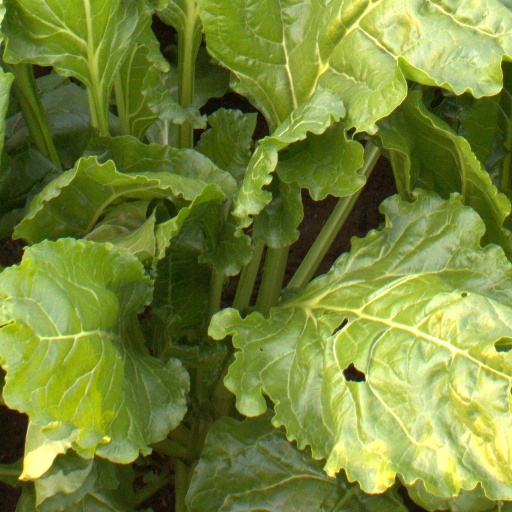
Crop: sugar beet